Rad Jan Kollar cis 101 Z.C.B.J.

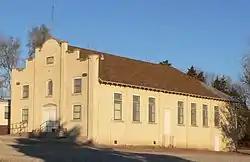

The Rad Jan Kollar cis 101 Z.C.B.J., also known as Z.C.B.J. Hall, is a historic building near Du Bois, Nebraska, United States, that was built in 1920-21. It was listed on the National Register of Historic Places in 1990. It historically served as a meeting hall for the Czech community.